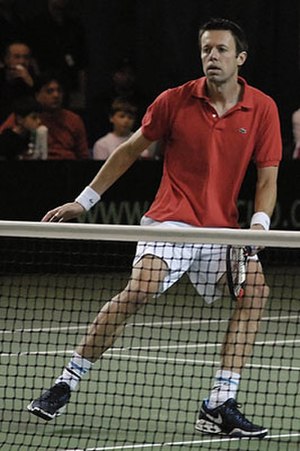
Daniel Nestor
Daniel Mark Nestor er en professionel canadisk tennisspiller. Sammen med Sébastien Lareau vandt Nestor olympisk guldmedalje i forbindelse med doubleturneringen i tennis for mænd under Sommer-OL i Sydney i 2000.